Costa Grande of Guerrero

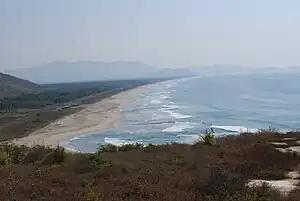
View of El Calvario Beach on the Costa Grande

Costa Grande of Guerrero is a sociopolitical region located in the Mexican state of Guerrero, along the Pacific Coast. It makes up of Guerrero's approximately coastline, extending from the Michoacán border to the Acapulco area, wedged between the Sierra Madre del Sur and the Pacific Ocean. Acapulco is often considered part of the Costa Grande; however, the government of the state classifies the area around the city as a separate region. The Costa Grande roughly correlates to the Cihuatlán province of the Aztec Empire, which was conquered between 1497 and 1504. Before then, much of the area belonged to a dominion under the control of the Cuitlatecs, but efforts by both the Purépecha Empire and Aztec Empire to expand into this area in the 15th century brought this to an end. Before the colonial period, the area had always been sparsely populated with widely dispersed settlements. The arrival of the Aztecs caused many to flee and the later arrival of the Spanish had the same effect. For this reason, there are few archeological remains; however, recent work especially at La Soledad de Maciel has indicated that the cultures here are more important than previously thought. Today, the area economically is heavily dependent on agriculture, livestock, fishing and forestry, with only Zihuatanejo and Ixtapa with significantly developed infrastructure for tourism. The rest of the coast has been developed spottily, despite some government efforts to promote the area.